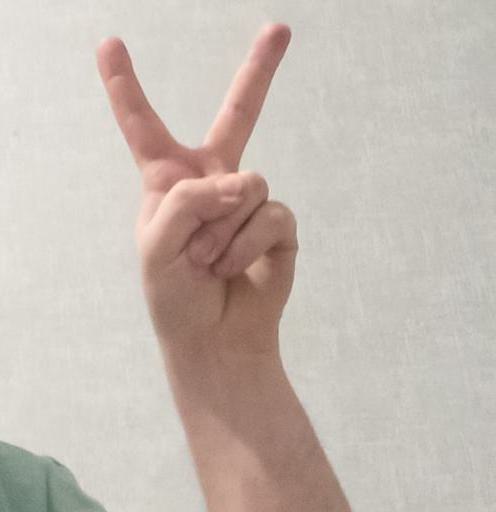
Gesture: peace